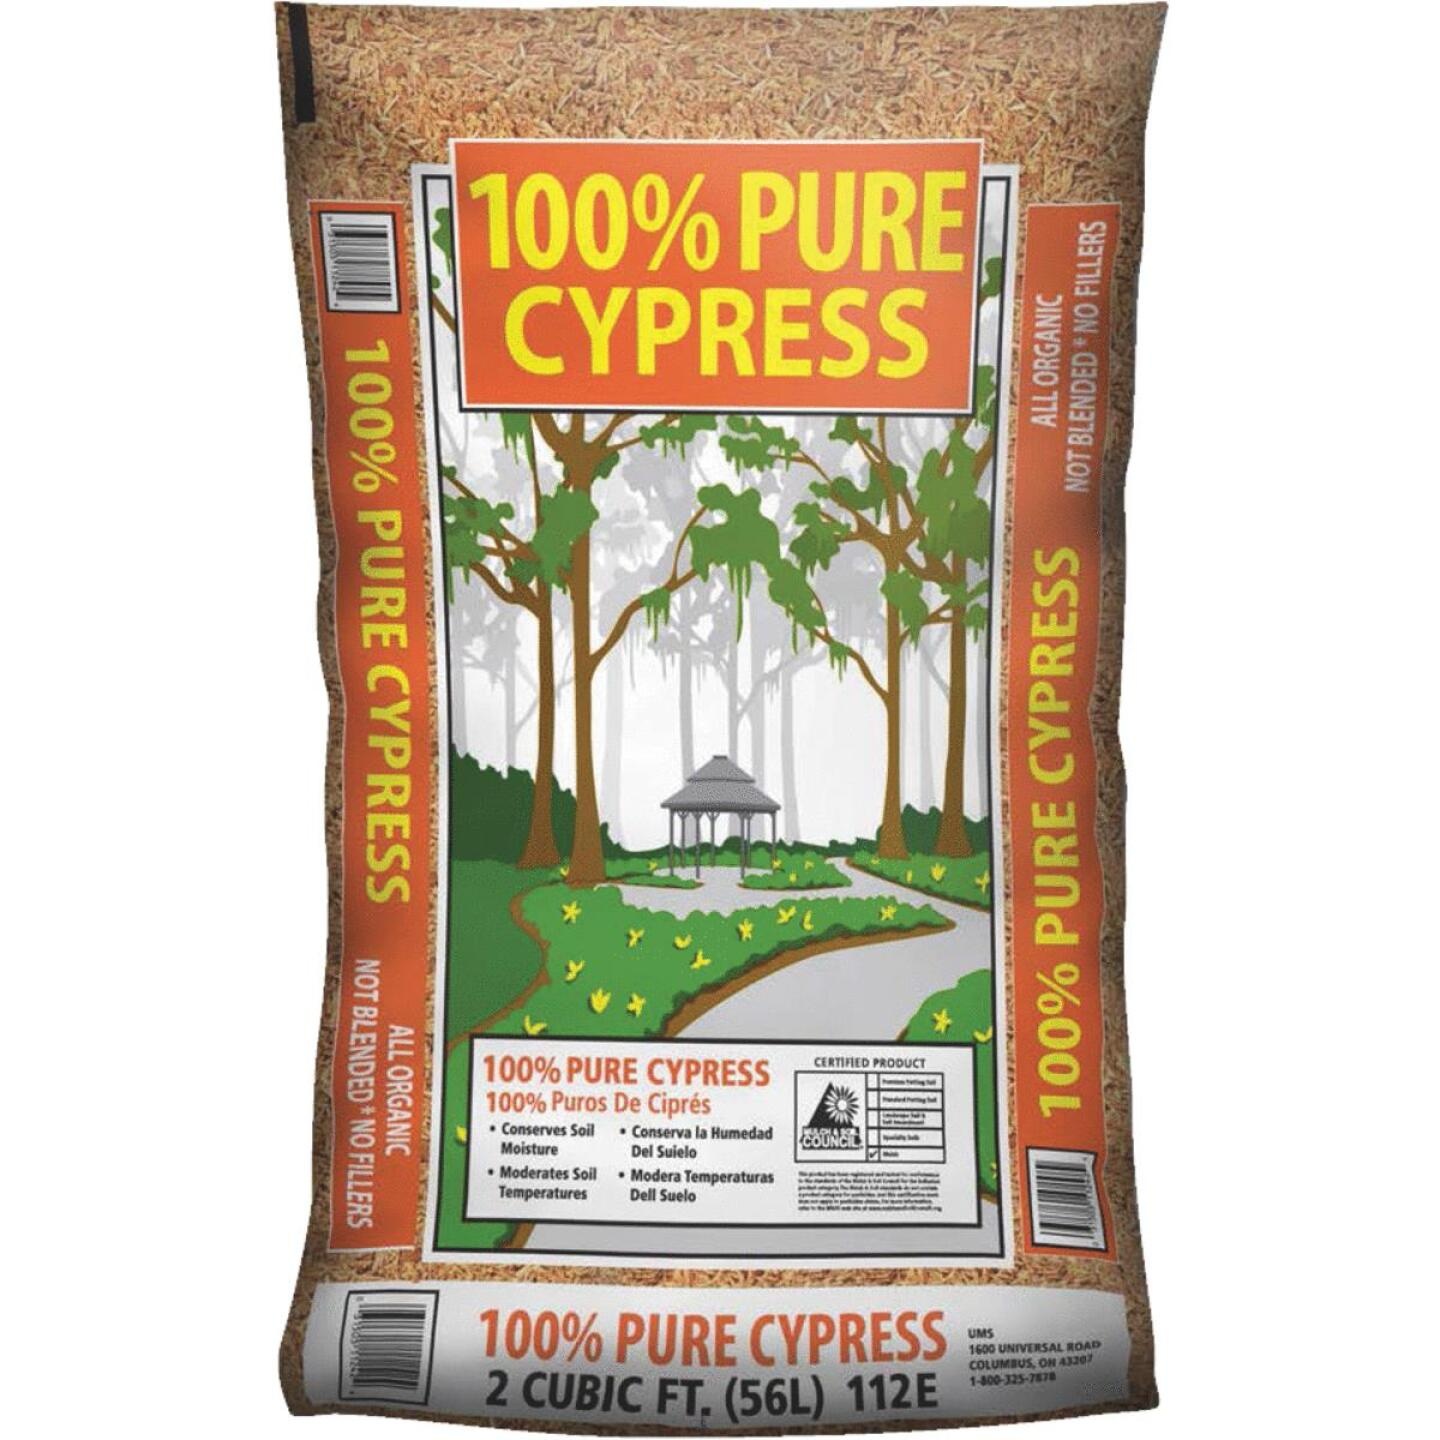
Landscape Select 2 Cu. Ft. Tan Cypress Mulch
Cypress mulch blend, used as a ground and bed cover. Slows development of weed growth and helps retain moisture in the soil. Natural and organic.
Brand: Landscape Select
Category: Home & Garden > Lawn & Garden > Gardening > Mulch